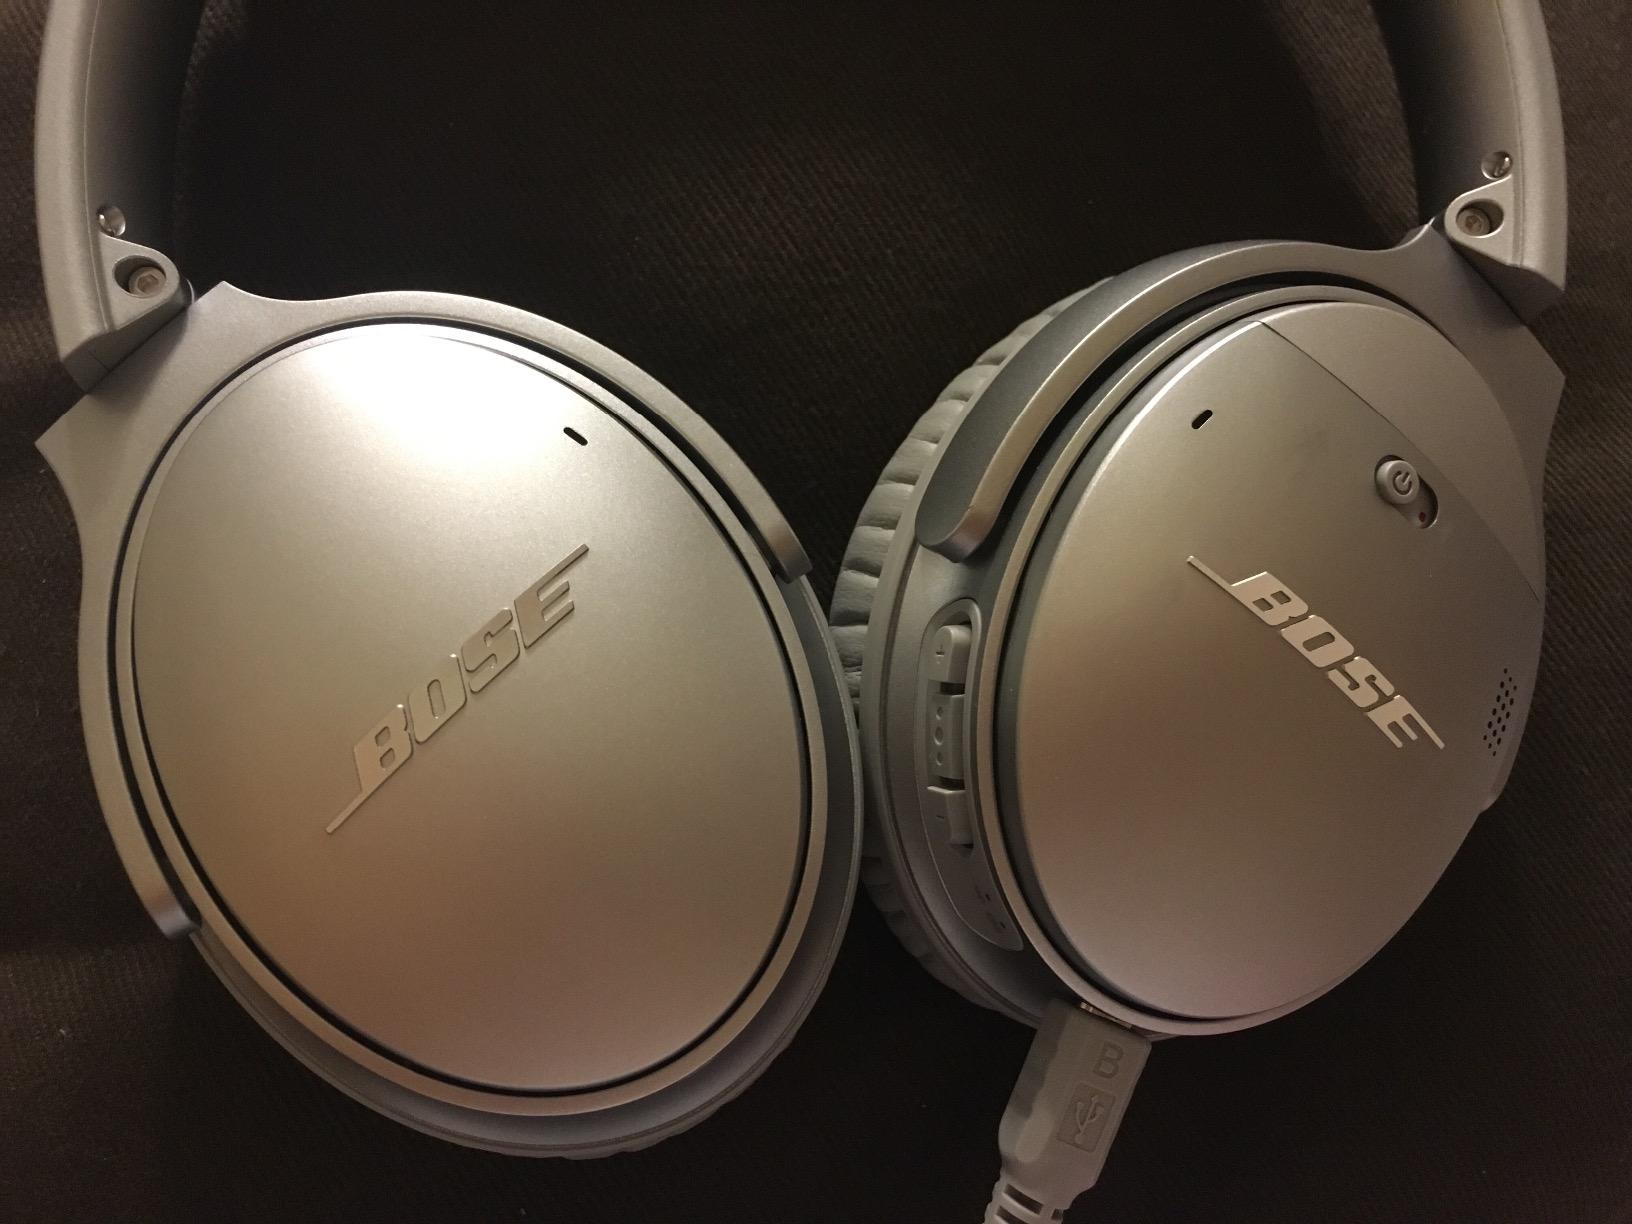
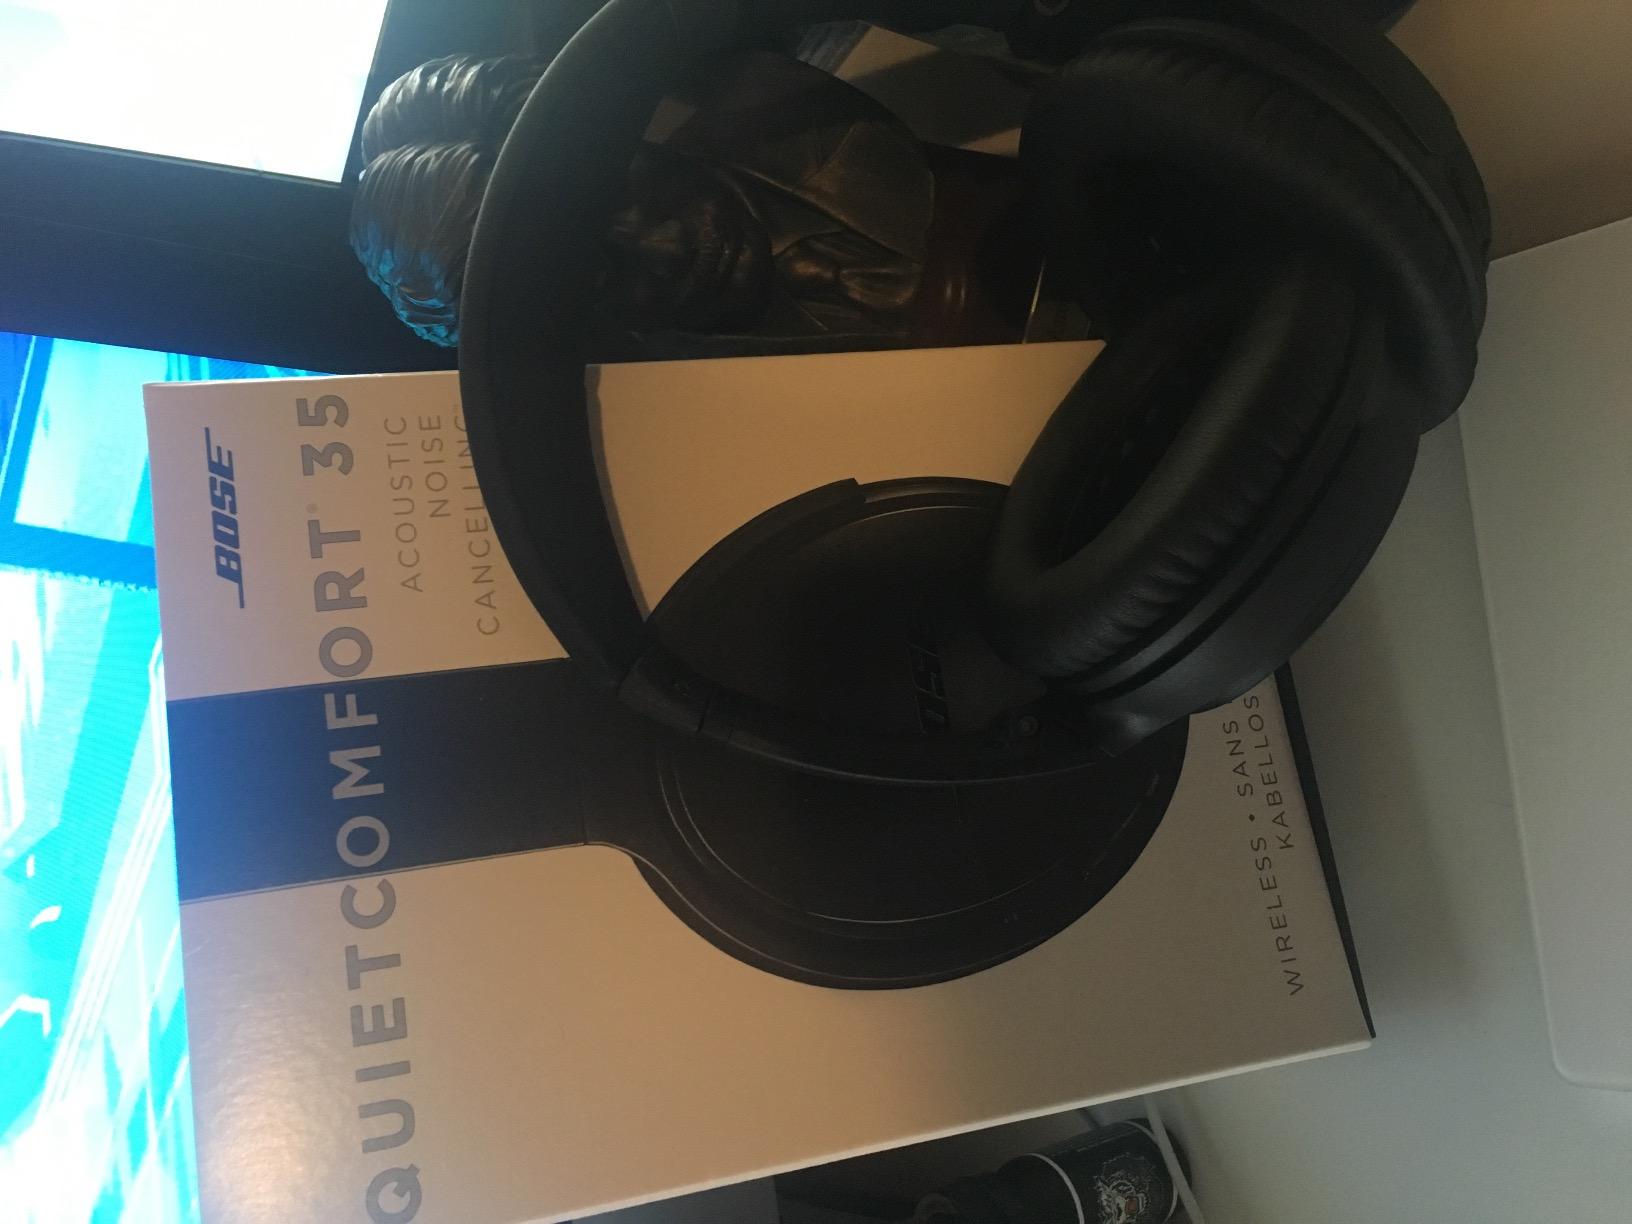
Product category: headphones
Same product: no